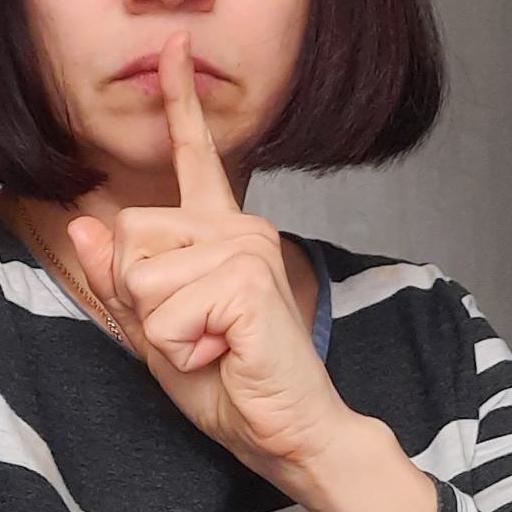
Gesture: mute